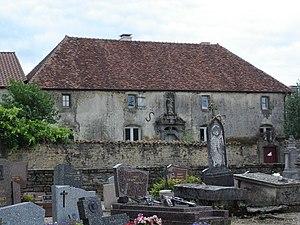
Le presbytère de Pouilly-en-Bassigny (commune de Le Châtelet-sur-Meuse, Haute-Marne) - classé MH
Cet article recense les monuments historiques de la Haute-Marne, en France.
Le Châtelet-sur-Meuse est une commune française située dans le département de la Haute-Marne, en région Grand Est.